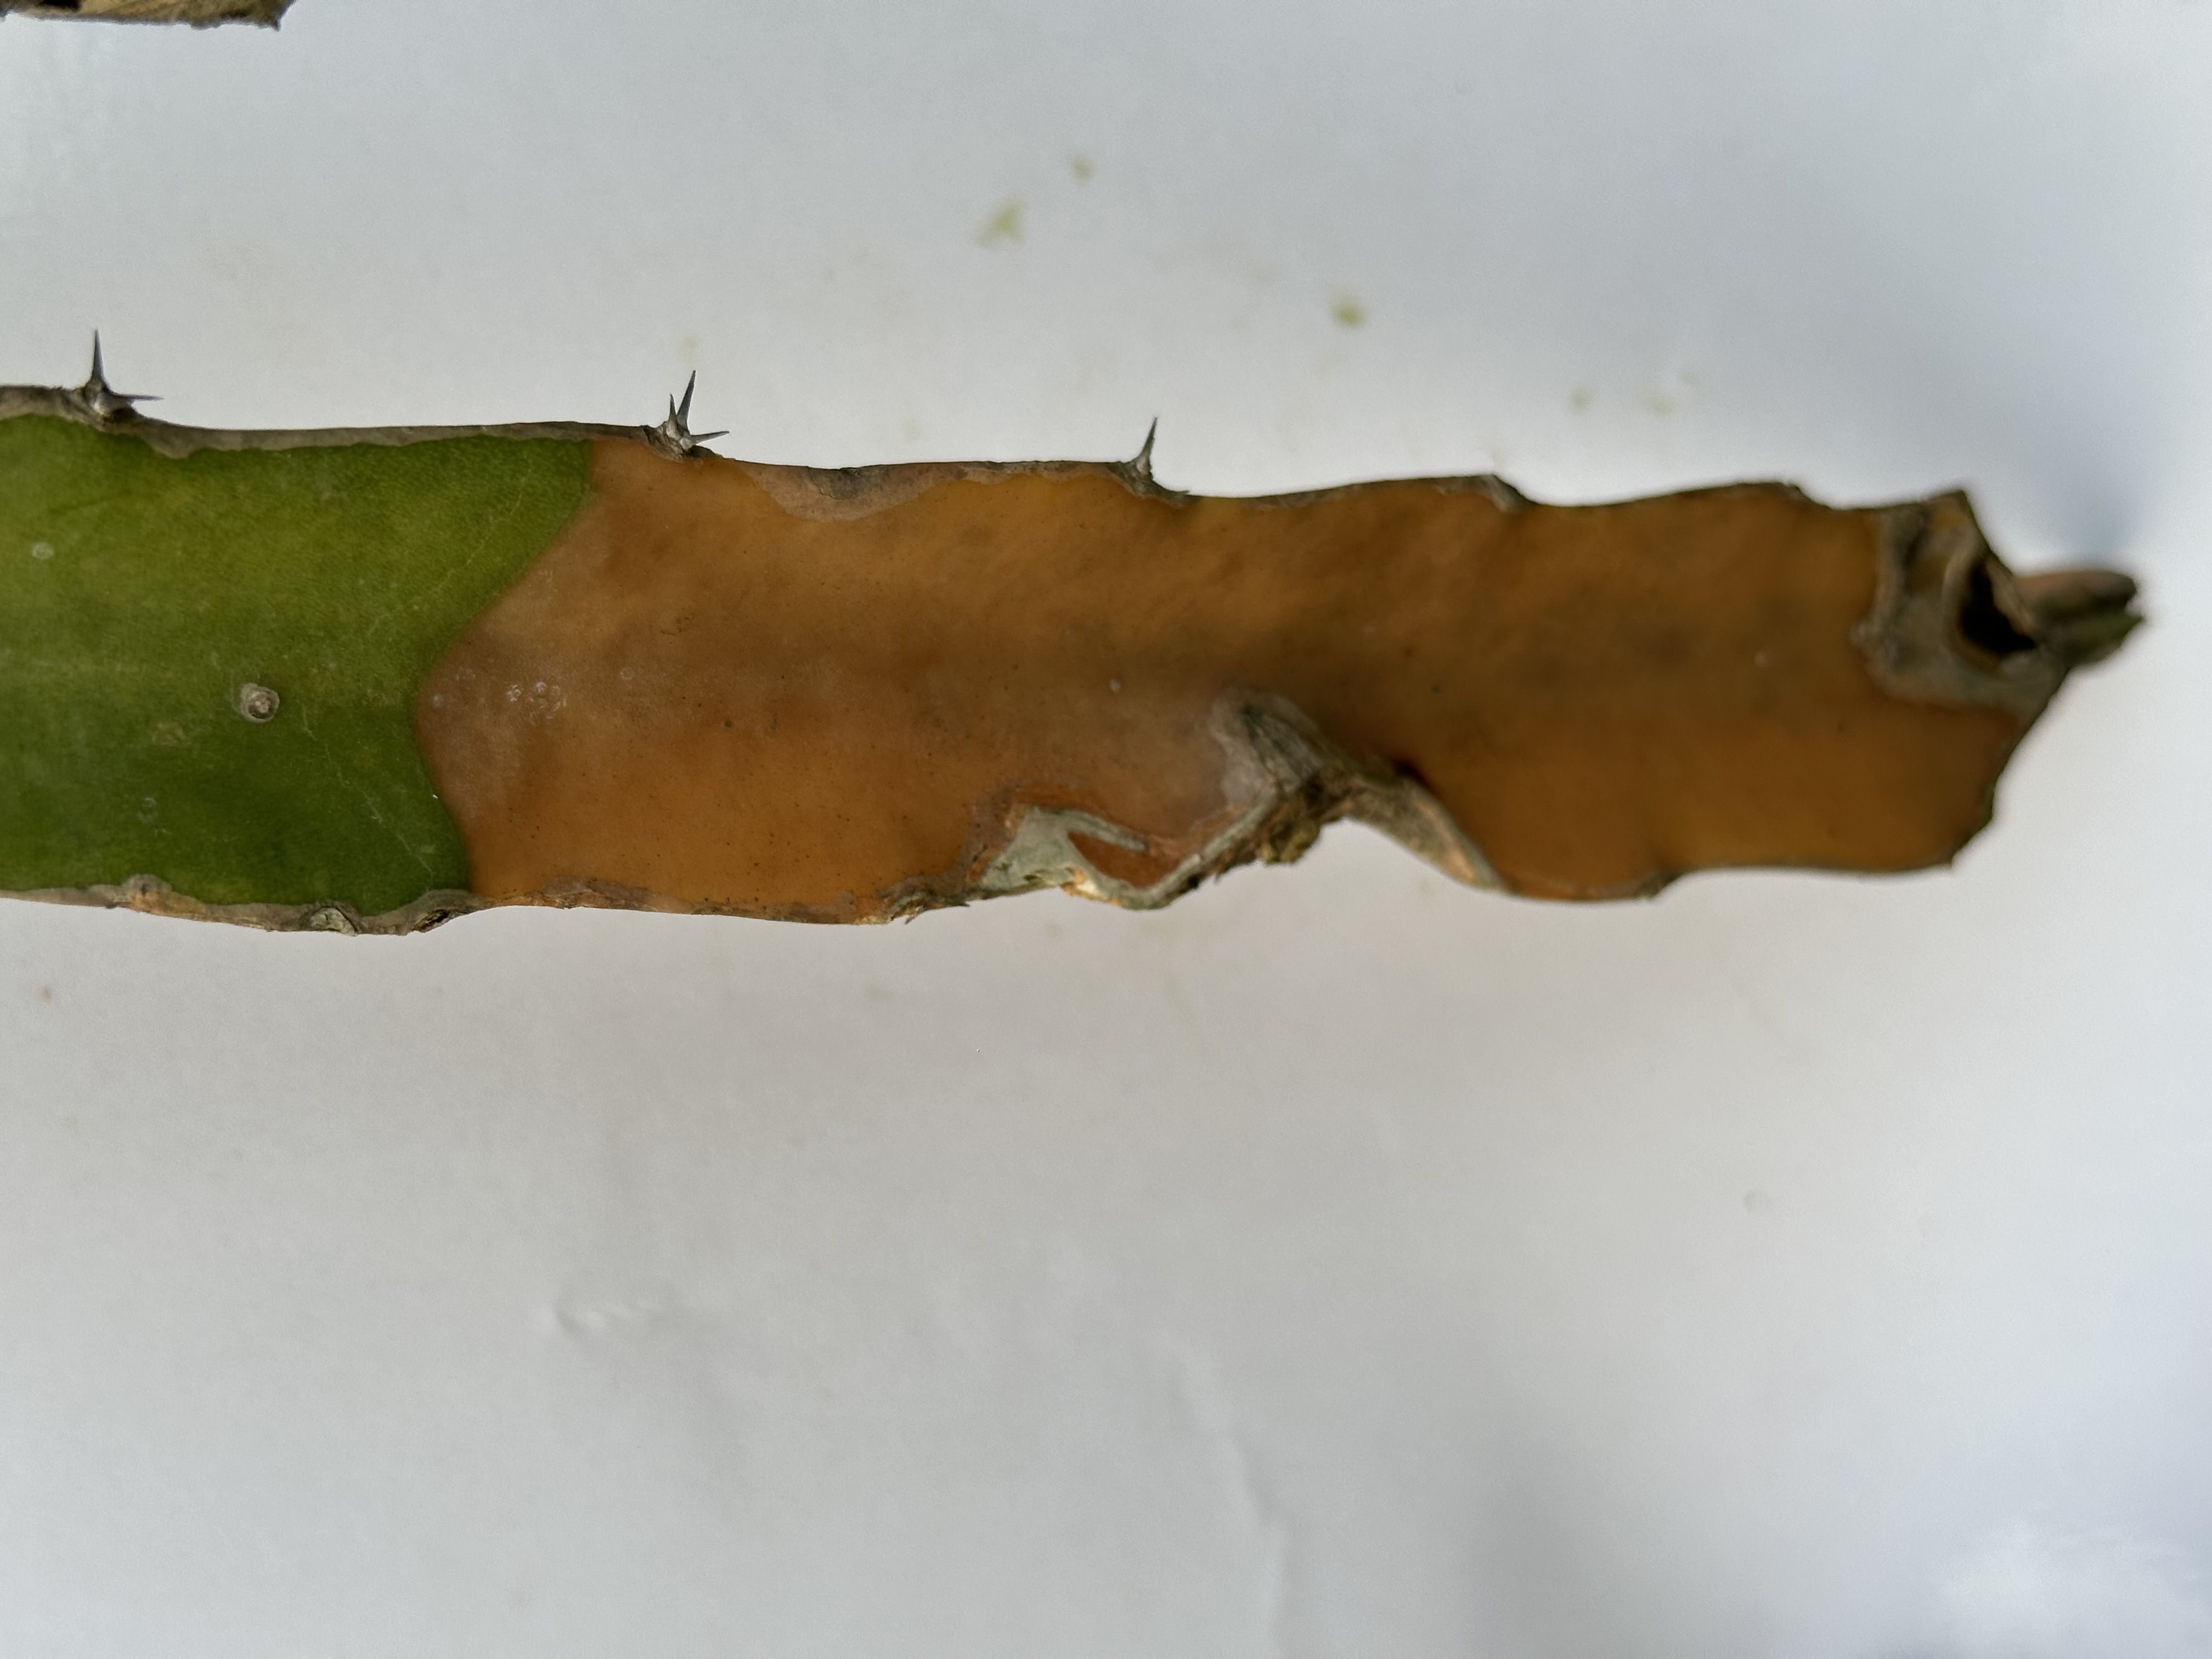
Label: Bad leaf